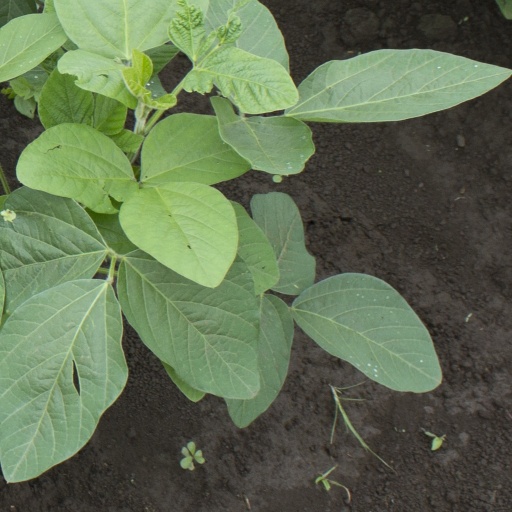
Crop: soybean